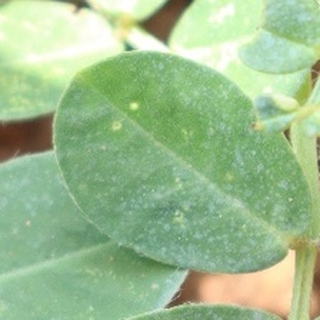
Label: healthy_groundnut